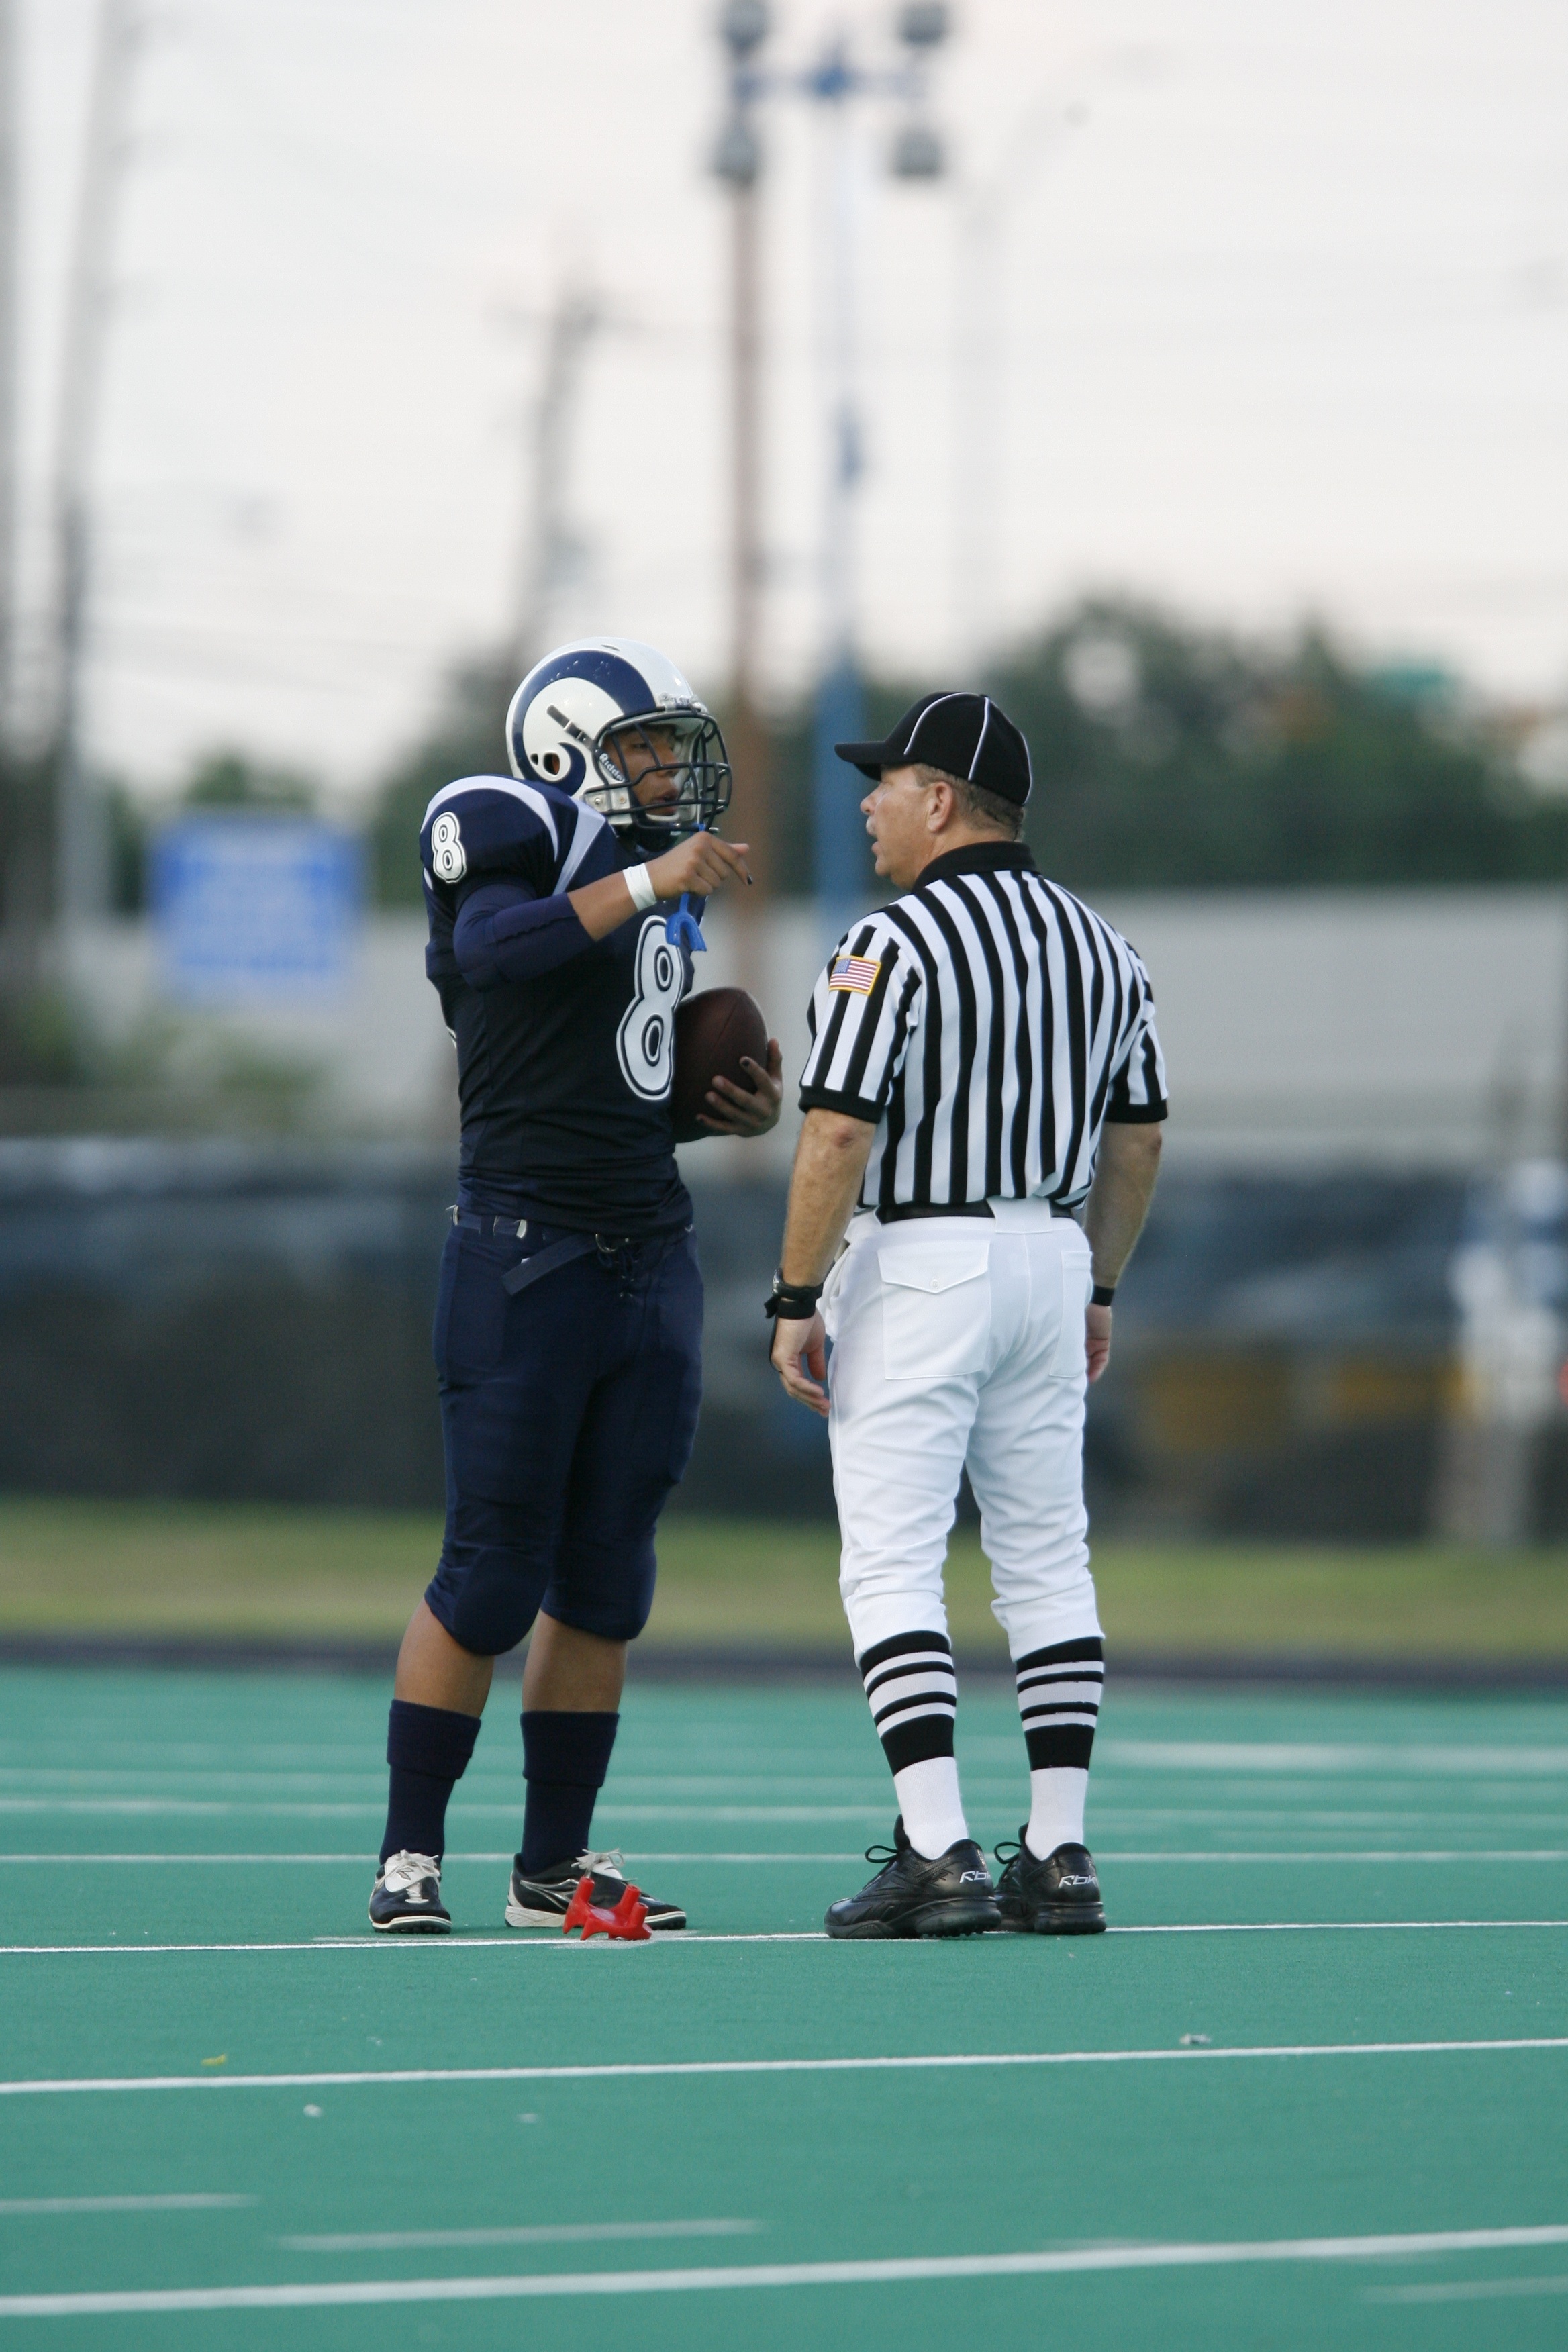
sport, soccer, stadium, player, zebra, stripped, american football, sports, stripes, championship, tournament, referee, discussion, ball game, football game, team sport, football official, officiate, competition event, gridiron football